Prospect Mountain (Warren County, New York)

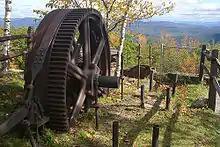
Cable gears for the old incline railway on Prospect Mountain

Prospect Mountain originally had to use an incline railway car to access the house at the top where people could dance and eat. Construction on the railway began in January 1895 and cost $120,000 total. Construction was finished six months later, with the railway opening on June 15, 1895. After failing financially, the railway system ceased operation in 1903. The area was bought and soon donated to the State of New York. The nearby hiking trail that heads up towards the mountaintop is part of the old railway.